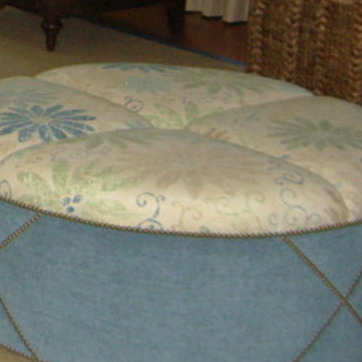
Material: fabric